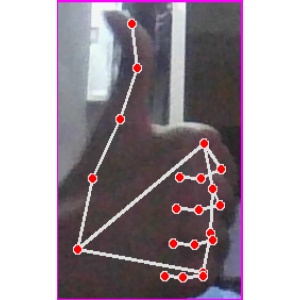
अक्षर: थ